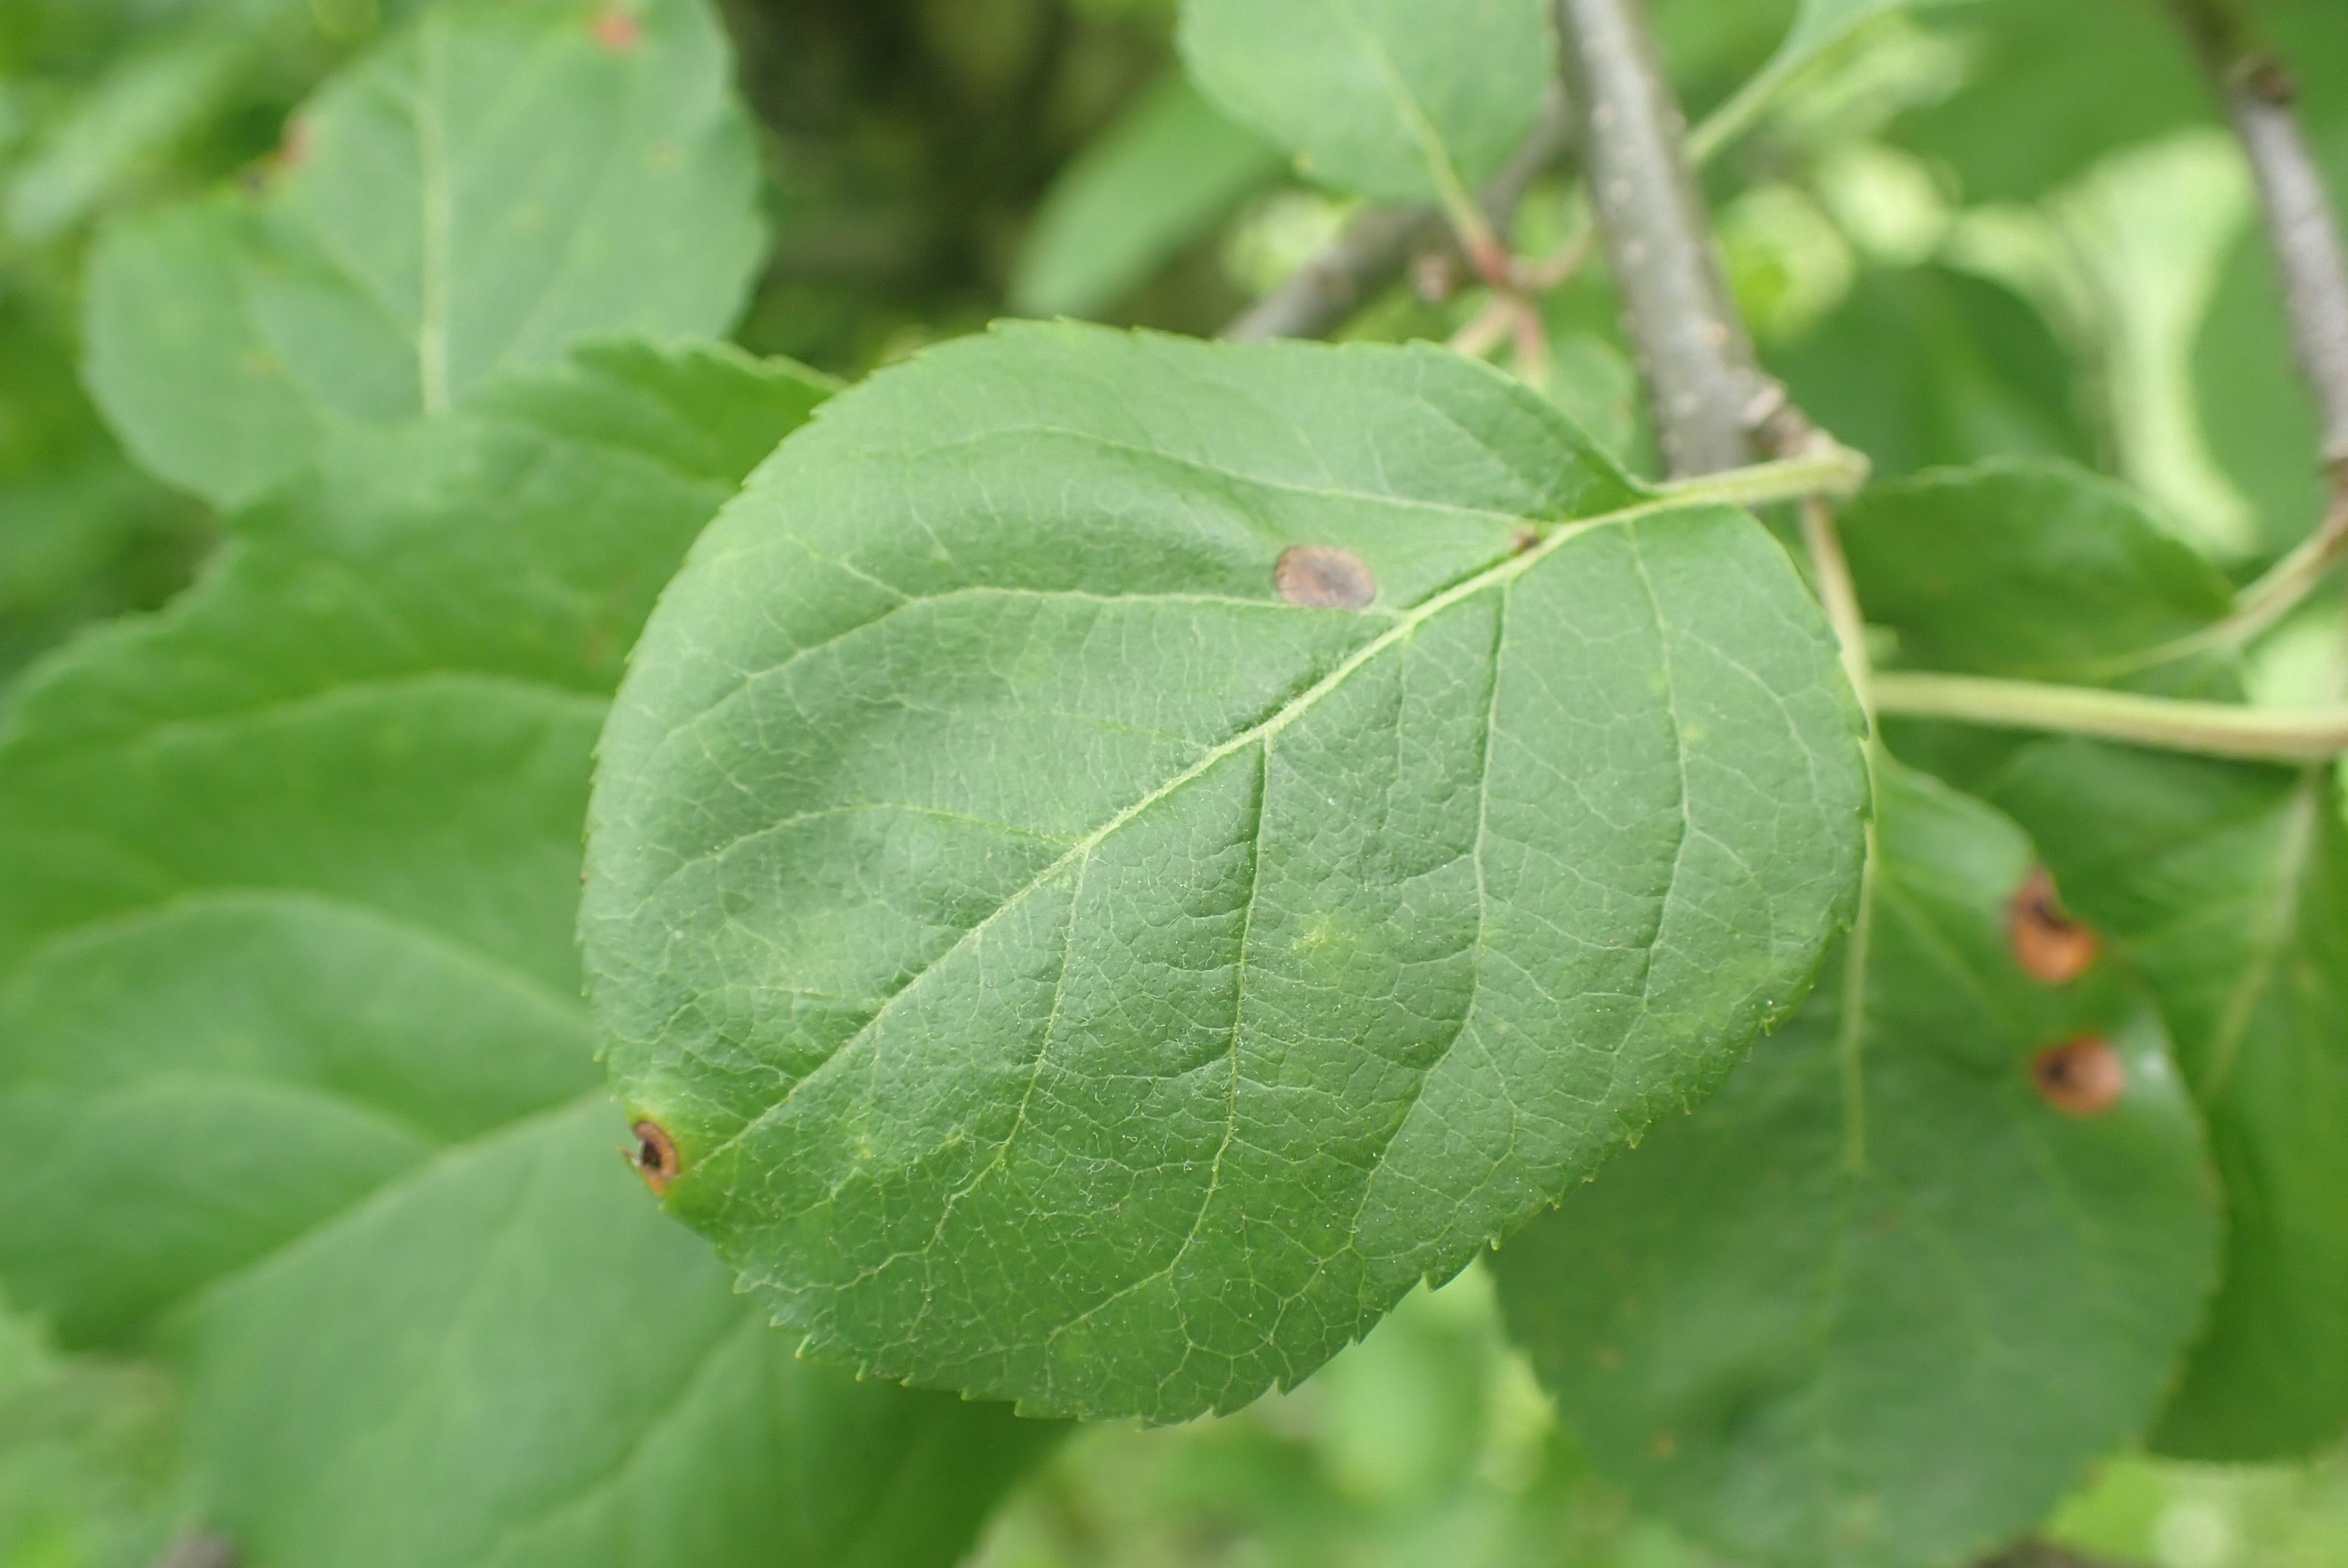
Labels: frog_eye_leaf_spot